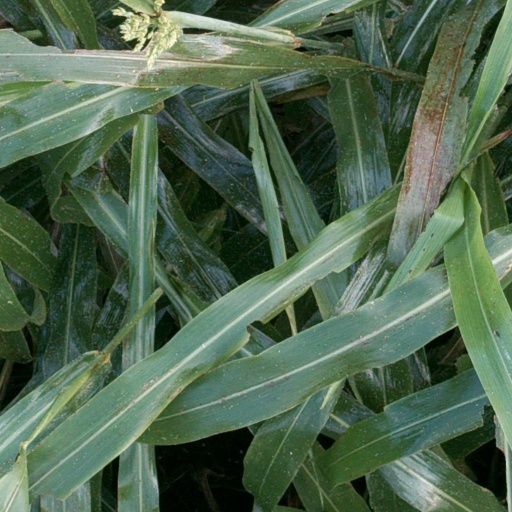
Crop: sorghum